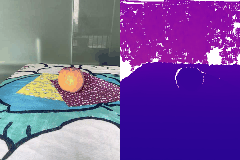
Label: apple